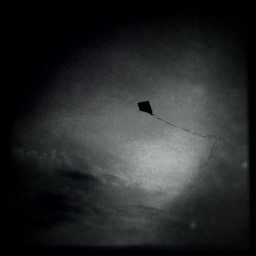
Look up and you might see a kite flying in the sky